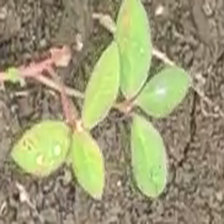
Weed species: Moti_dudhi(Euphorbia_geneculata_L)